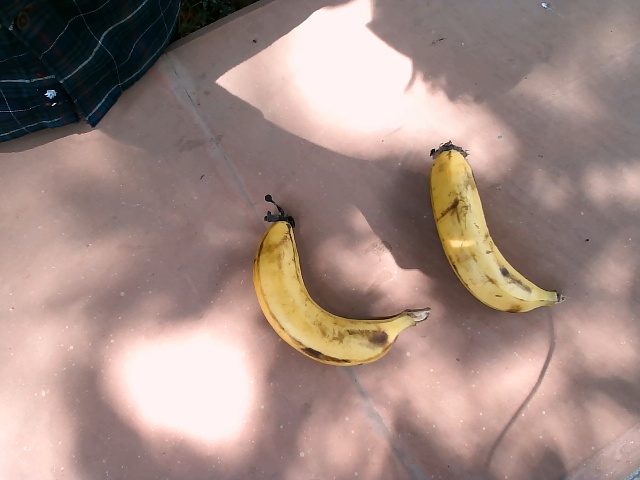
Label: Ripe_Banana